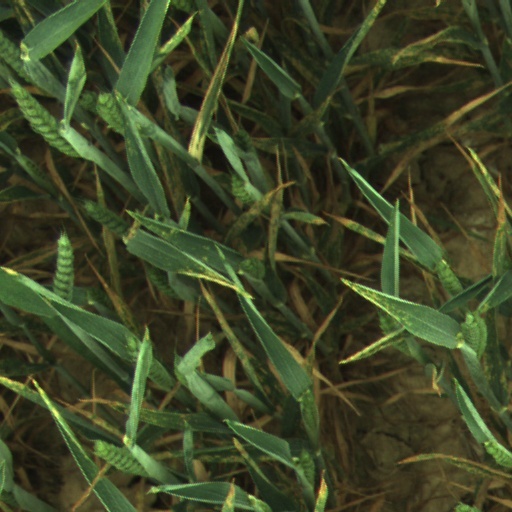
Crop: wheat